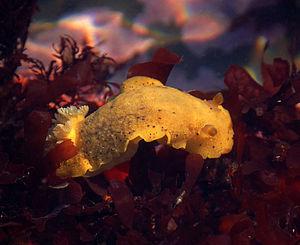
Montereina est un genre de nudibranches de la famille des Discodorididae.
Les Discodorididae forment une famille de mollusques de l'ordre des nudibranches.